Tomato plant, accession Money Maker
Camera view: tilt-top (135 deg); turntable rotation: 330 degrees
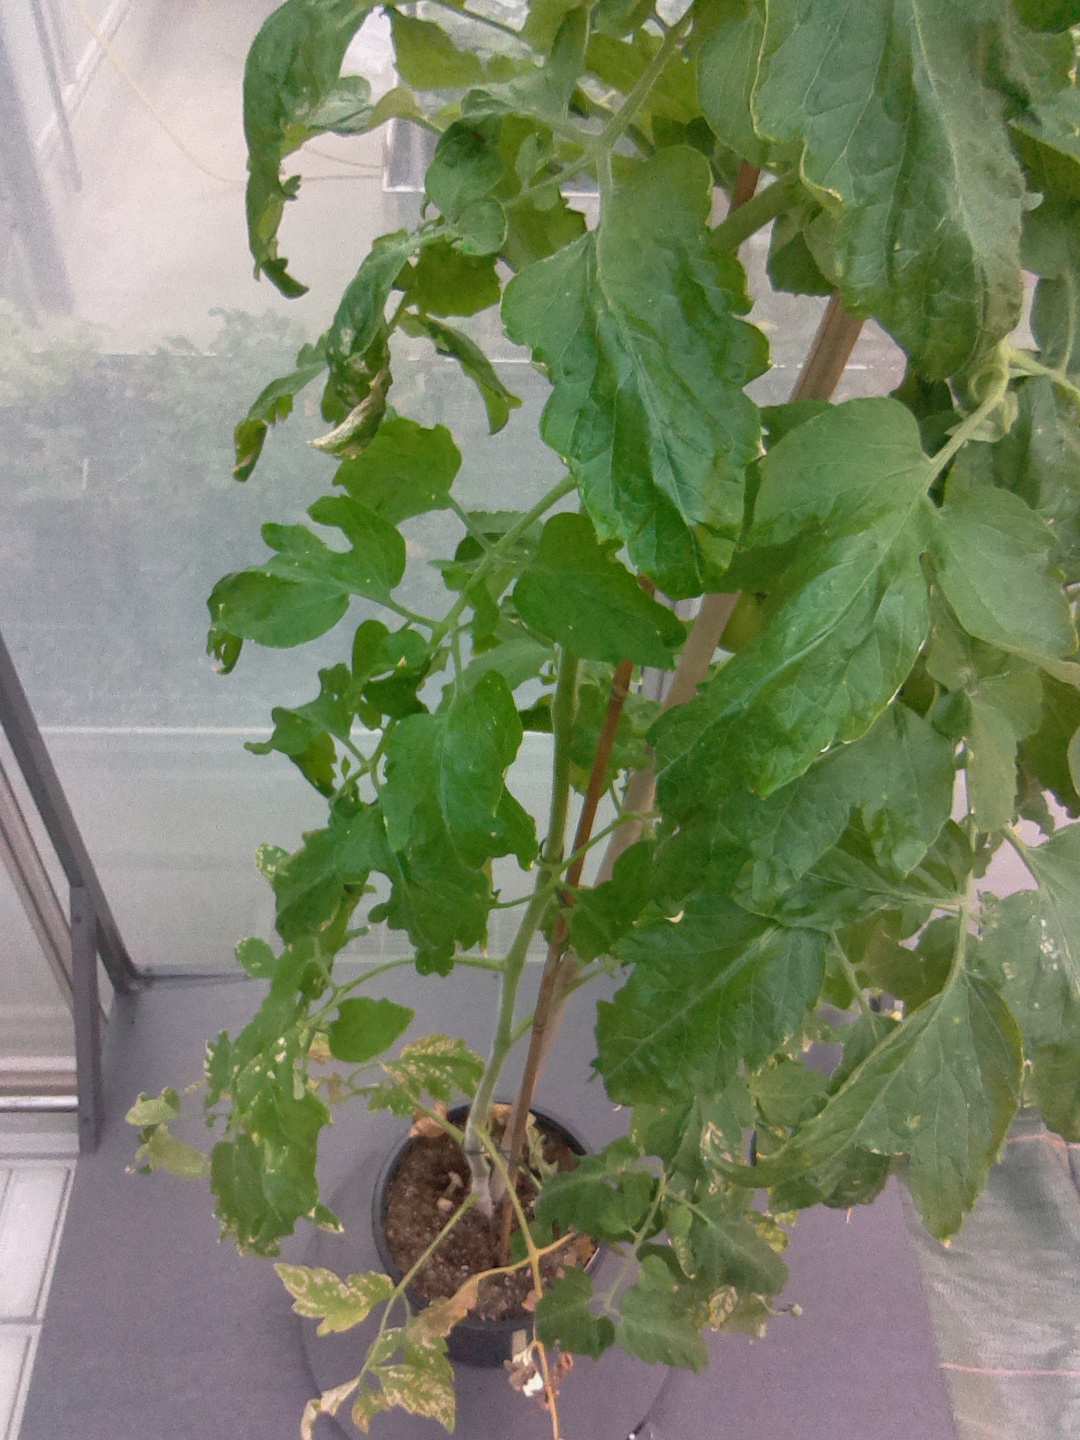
BBCH growth stage 74: 40%-50% of final fruit size